Ipswich, Massachusetts

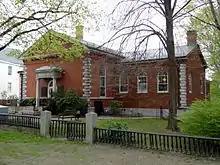
Ipswich Public Library

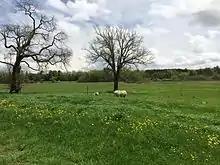
Appleton Farms Livestock

John the Younger and 12 men aboard a shallop sailed into Ipswich harbor and took up residence there. The first settlers with Winthrop were William Clerk, Robert Coles, Thomas Howlet, John Biggs, John Gage, Thomas Hardy, William Perkins, John Thorndike, William Sargent, and three others whose names are uncertain. Two men continued up the river (now River Road) to a large meadow, which they called New Meadows, now Topsfield. Agawam was incorporated on August 5, 1634, as Ipswich, after Ipswich in the county of Suffolk, England. The name "Ipswich" was taken "in acknowledgment of the great honor and kindness done to our people which took shipping there." Nathaniel Ward, an assistant pastor in town from 1634 to 1636, wrote the first code of laws for Massachusetts and later published the religious/political work "The Simple Cobbler of Aggawam in America" in England.